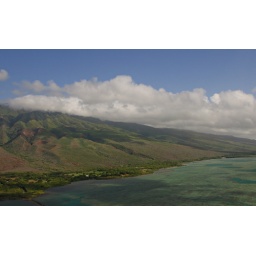
Clouds, canyons, green plants above and below the surface of the ocean